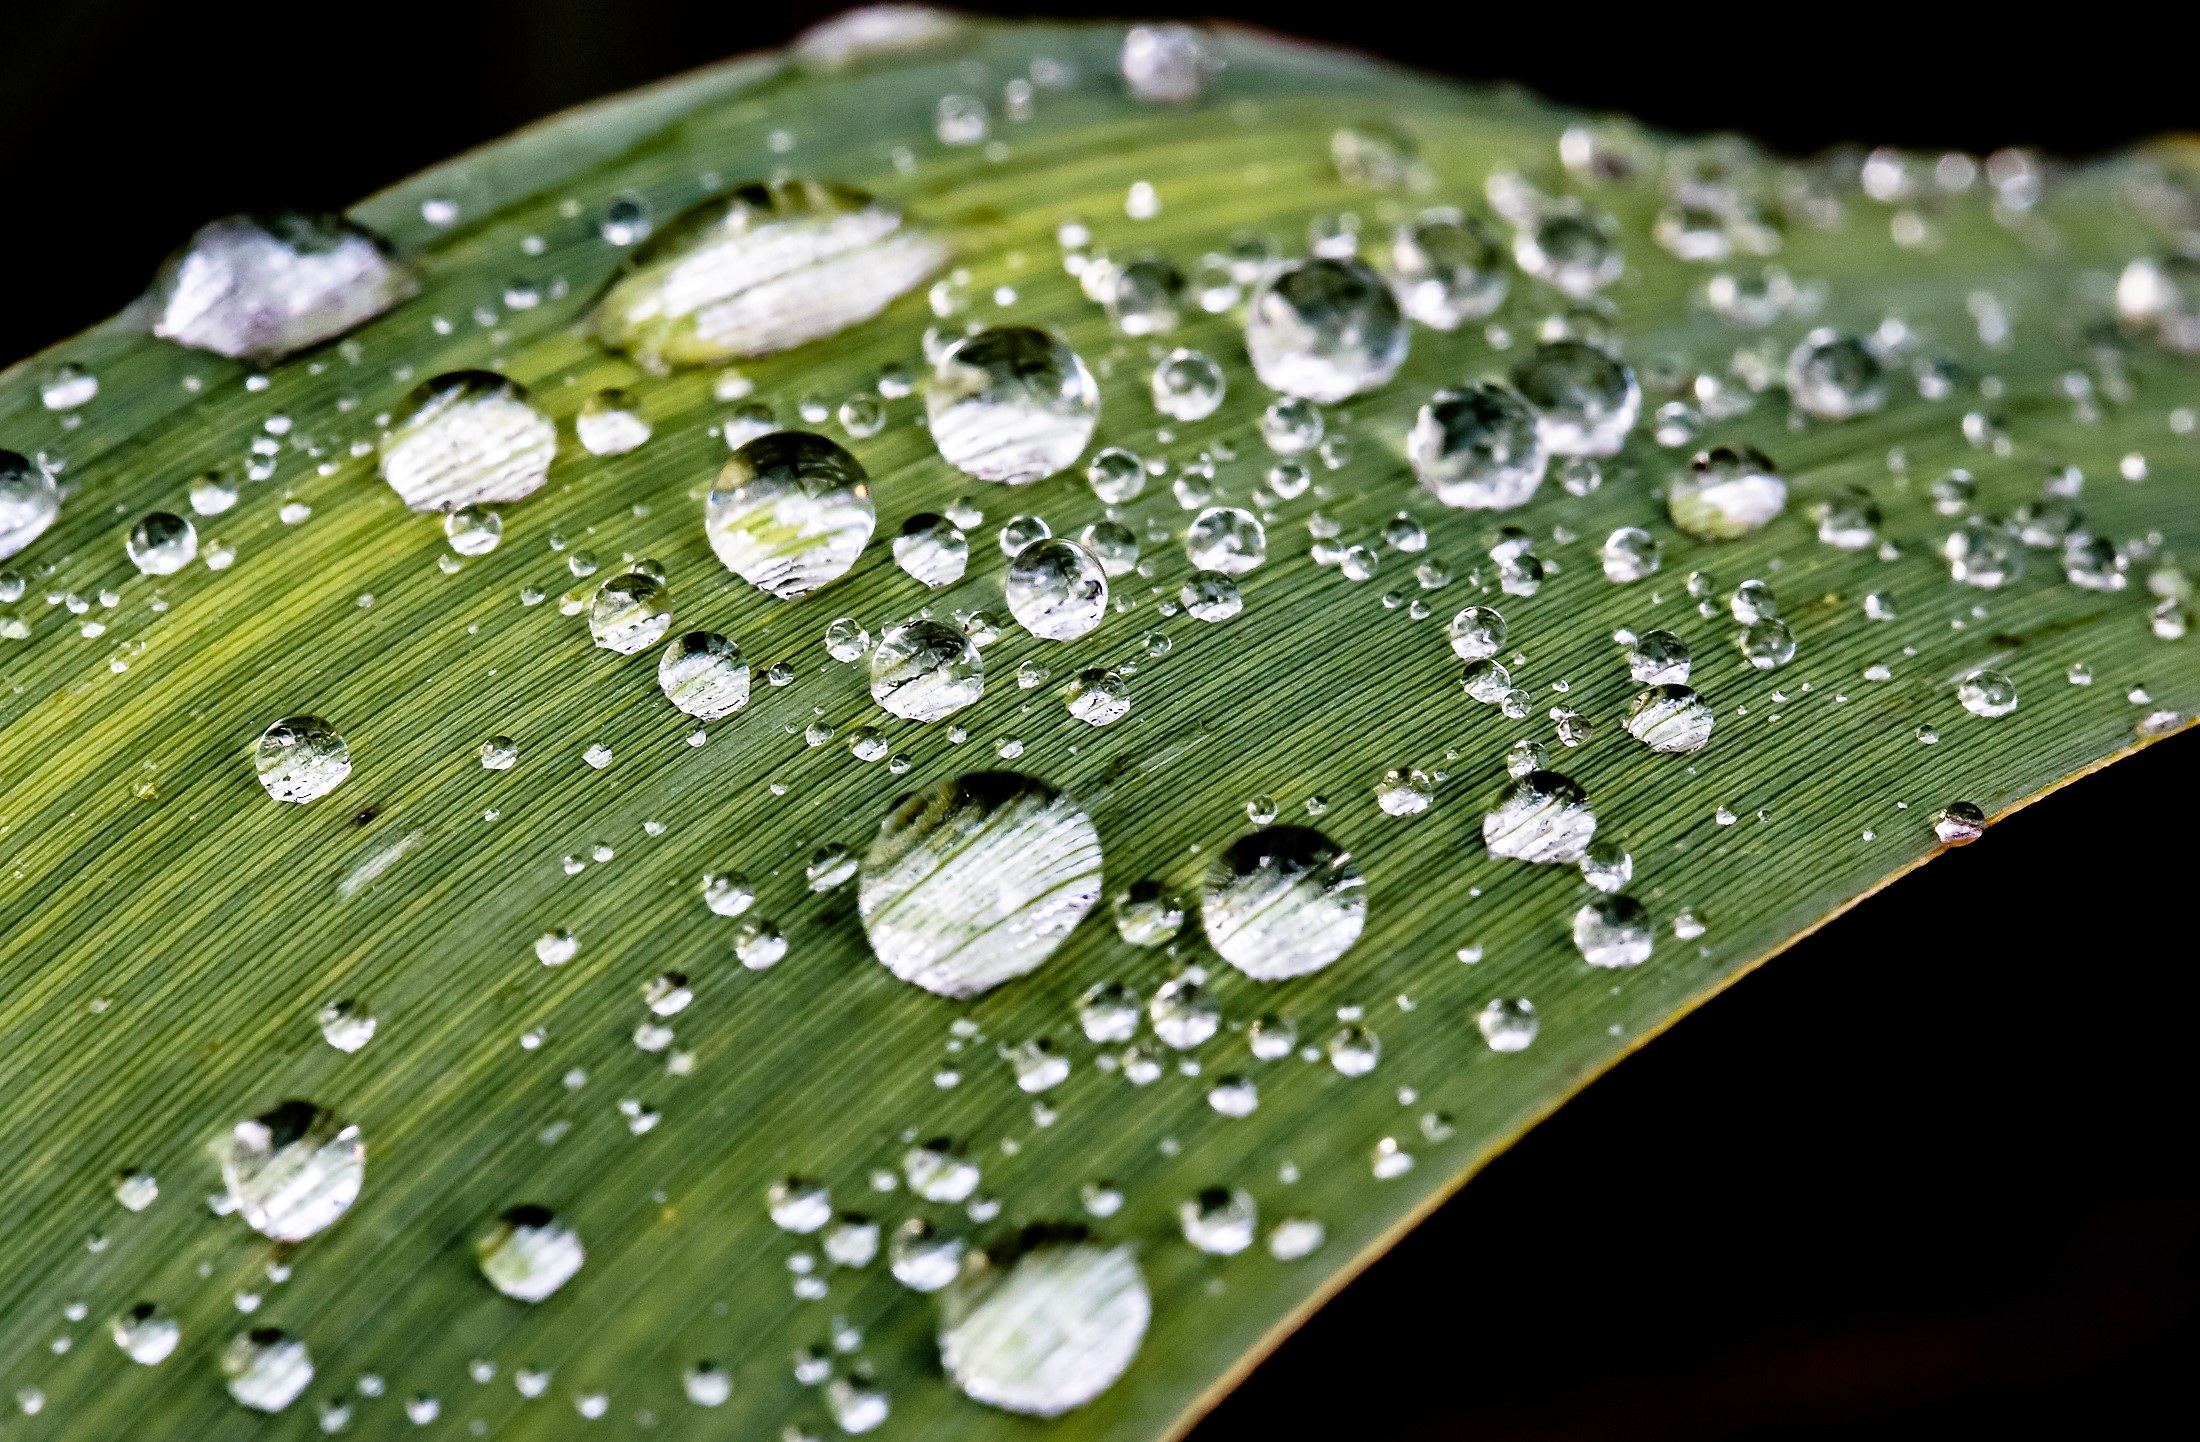
water, nature, grass, drop, dew, plant, photography, rain, leaf, flower, petal, raindrop, wet, green, macro, botany, close, flora, drip, close up, drop of water, moisture, macro photography, beaded, plant stem, reed leaf